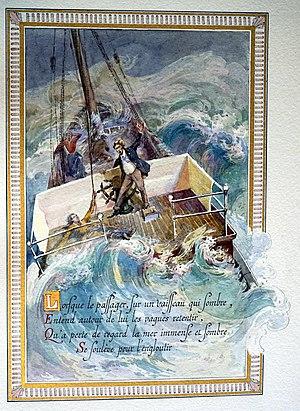
oeuvre calligraphiée et décorée par Auger pour Diancourt.
Louise-Victorine Choquet, dite Louise-Victorine Ackermann, née à Paris le 30 novembre 1813 et morte le 2 août 1890 à Nice, est une poétesse française.